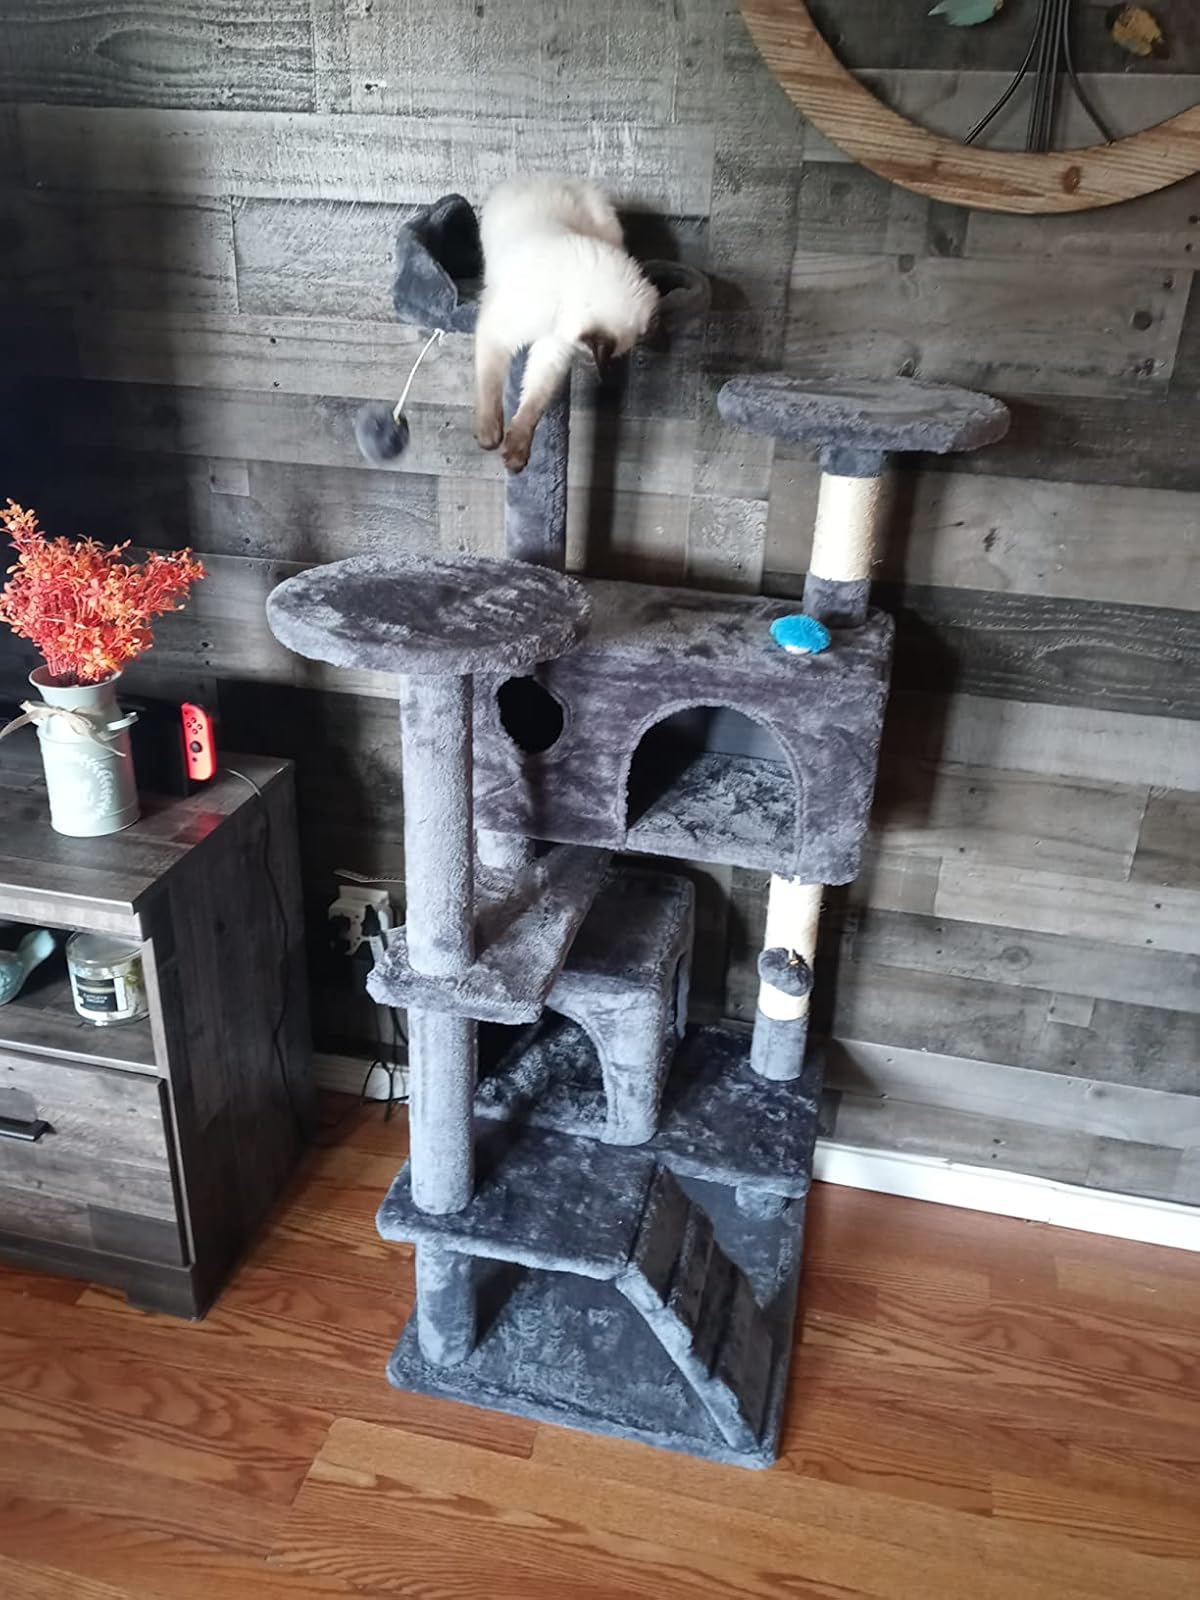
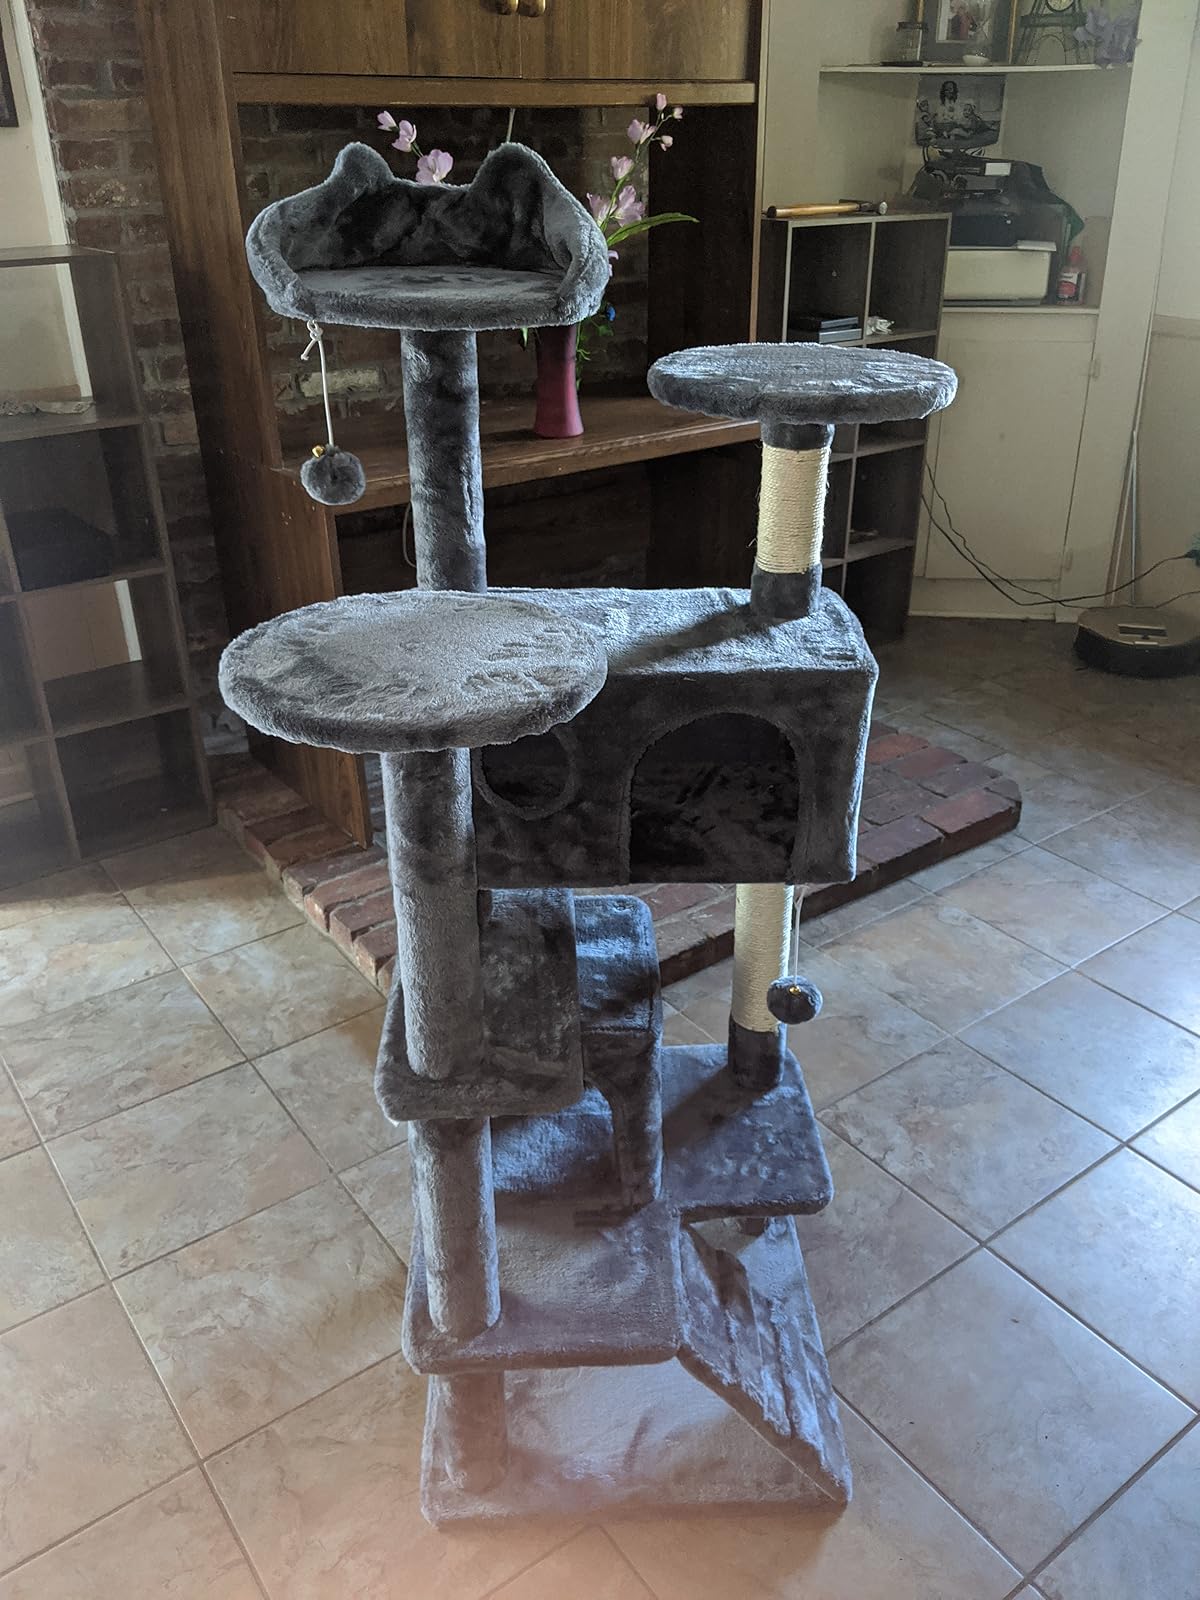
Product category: items_cat tree
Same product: yes